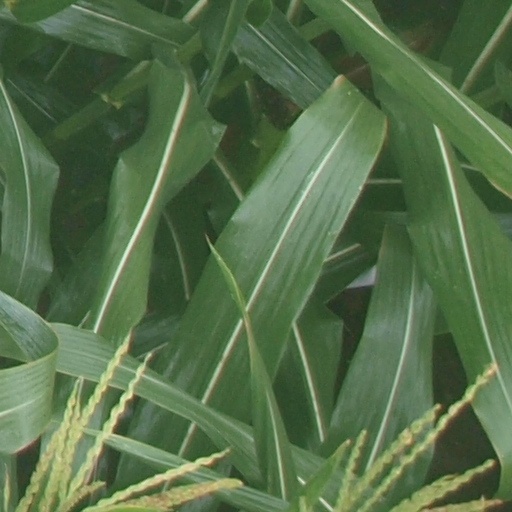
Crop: maize; corn